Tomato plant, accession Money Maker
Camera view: tilt-top (135 deg); turntable rotation: 30 degrees
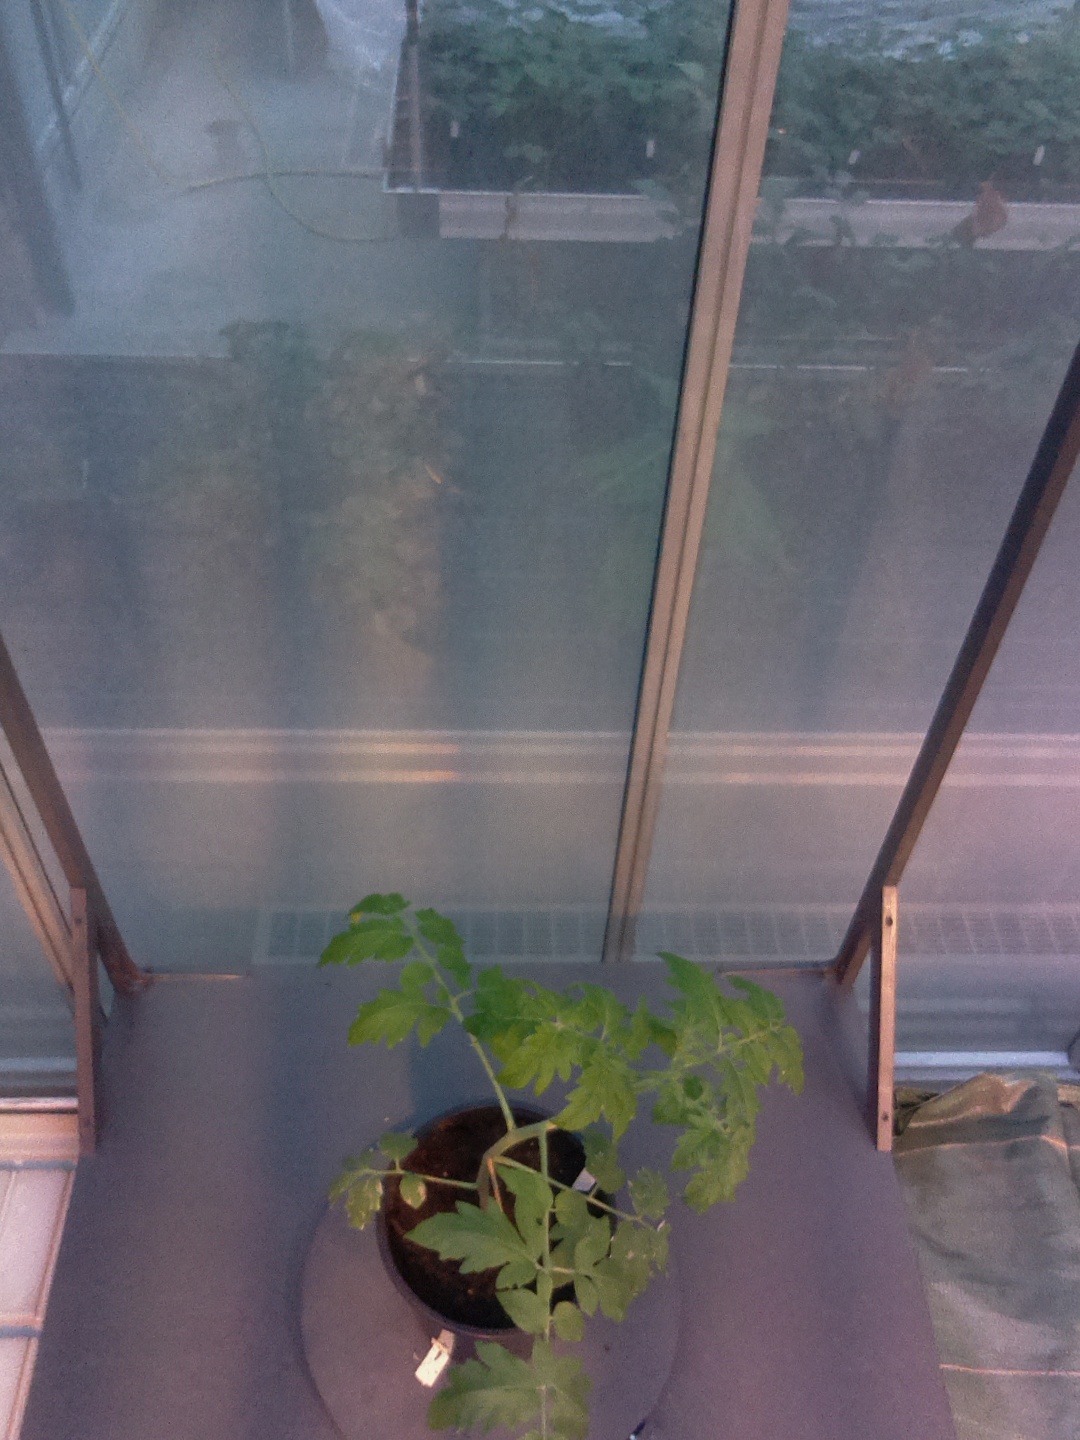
BBCH growth stage 13: 6 of true leaves visible